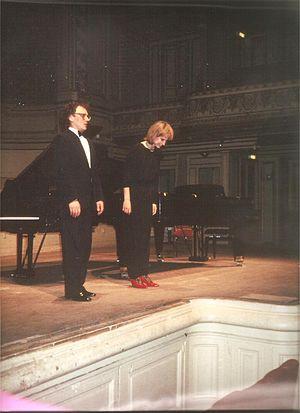
concert salle Gaveau Bruno PELTRE- Hélène MERCIER coproduction avec le Centre Culturel Canadien 1988
Bruno Peltre, né à Nancy, est un pianiste français. C'est un des rares concertistes à avoir repris sa carrière, interrompue dix années par un accident de santé majeur. Il se produit en particulier lors de concerts en faveur de la prévention des risques d'accidents vasculaires cérébraux.